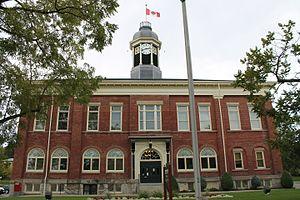
Port Hope est une ville du sud de la province de l'Ontario au Canada ; située à environ 110 km à l'est de Toronto et 160 km à l'ouest de Kingston. Elle est située à l'embouchure de la rivière Ganaraska sur la rive nord du lac Ontario, à l'extrémité ouest du comté de Northumberland.
Derry est, à l'instar de Castle Rock, une ville fictive de l'État du Maine, aux États-Unis, créée par le romancier Stephen King et servant de cadre à certains de ses récits, notamment Dreamcatcher et Ça, où elle apparaît pour la première fois, Insomnie et 22/11/63.